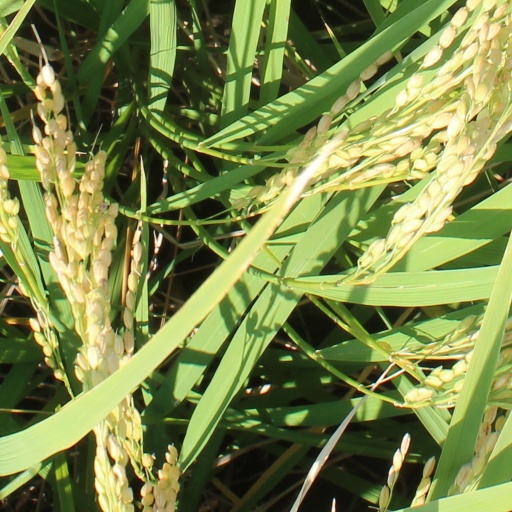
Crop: rice